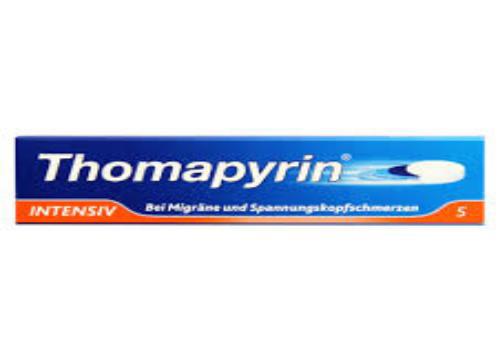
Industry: Medical